Saint George in devotions, traditions and prayers

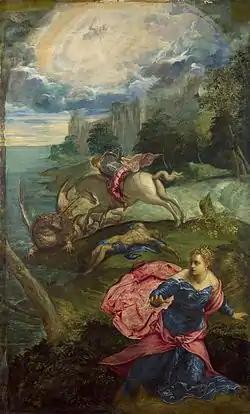
"St. George and the Dragon", by Tintoretto, 1560, National Gallery.

A few days before Pentecost, one of Fredrick's soldiers named Ludwig of Helfenstein reported that he had seen a white clad warrior, identified as Saint George, on a white horse attacking the Turks, and the chronicled accounts provide no evidence that anyone doubted him. On the evening of May 13, 1190, Frederick's troops were ordered to confess their sins and received penance. During the battle on May 14, the priests and bishops (at the risk of injury or death) went to the front, among the troops, to pray, wearing their white stoles that made them obvious targets for the Muslims. The invocation of Saint George for help had by then become the standard battle cry of the soldiers. The crusaders prevailed in the battle and captured Iconium on May 16, 1190.